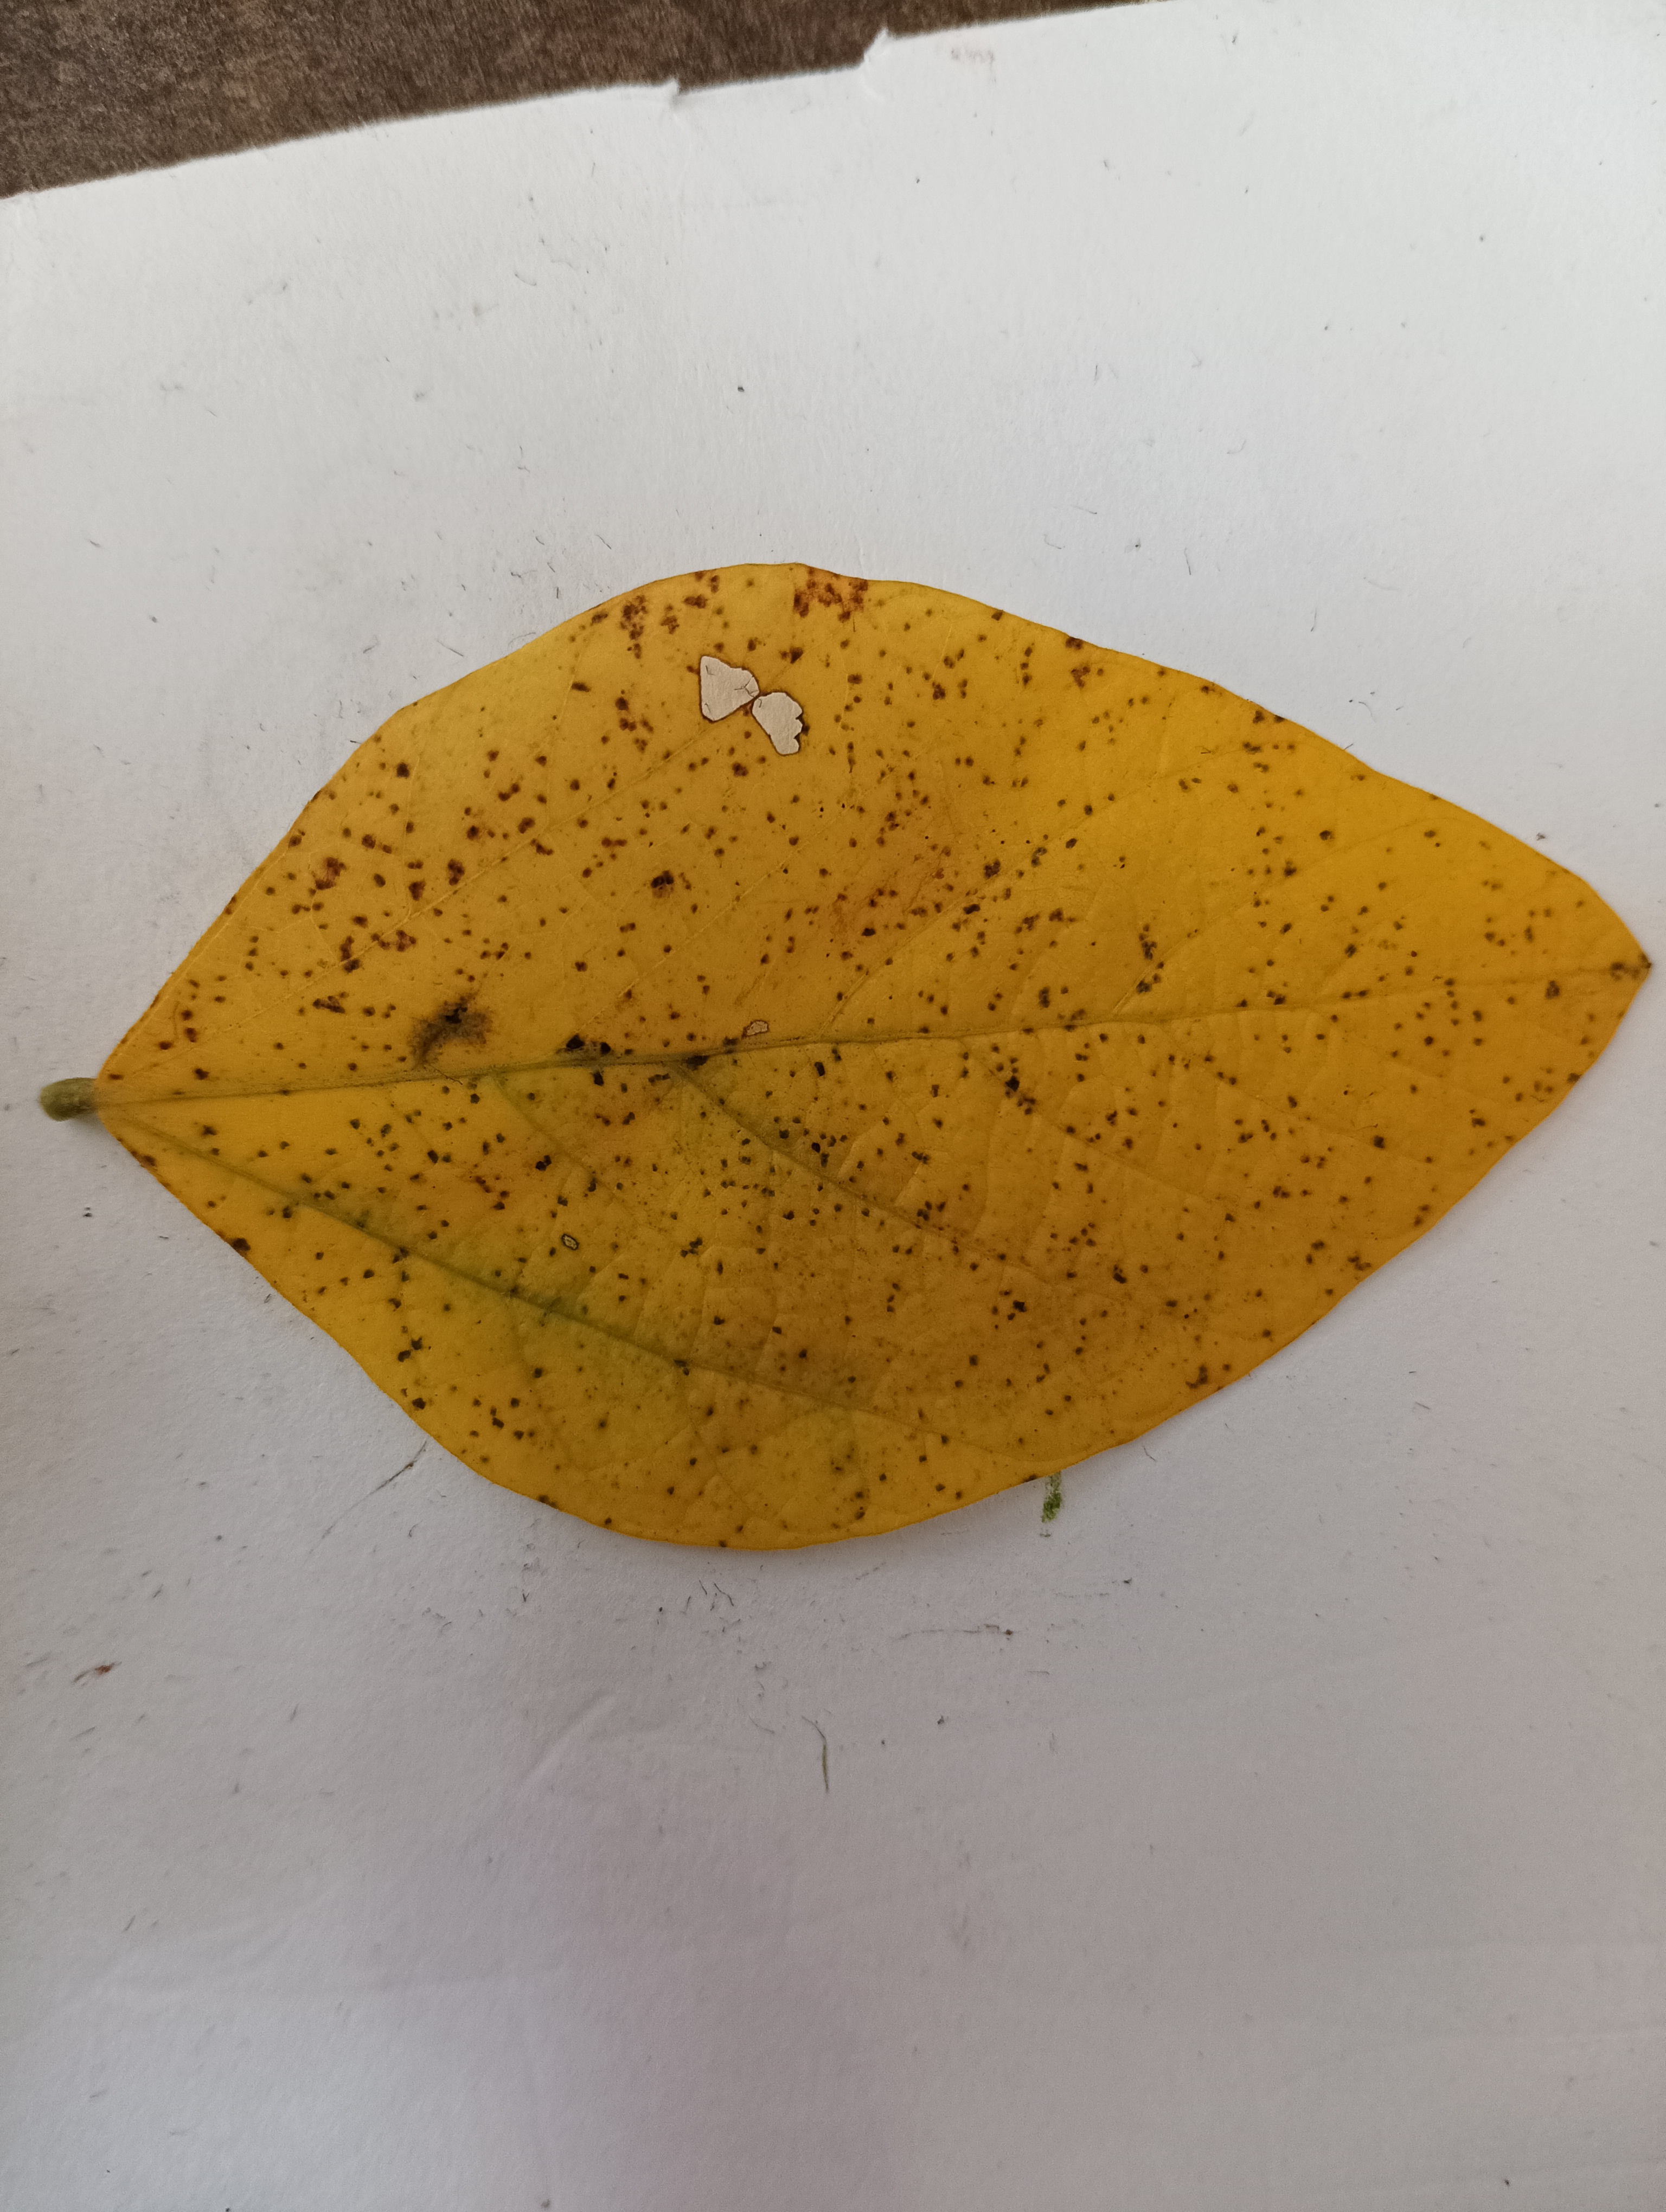
Label: Septoria_Brown_Spot